Yassin Mikari

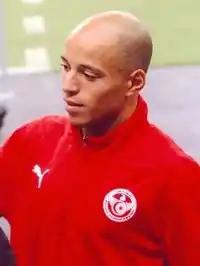
Mikari in 2013

Yassin Mikari (born 9 January 1983) is a Tunisian professional footballer.